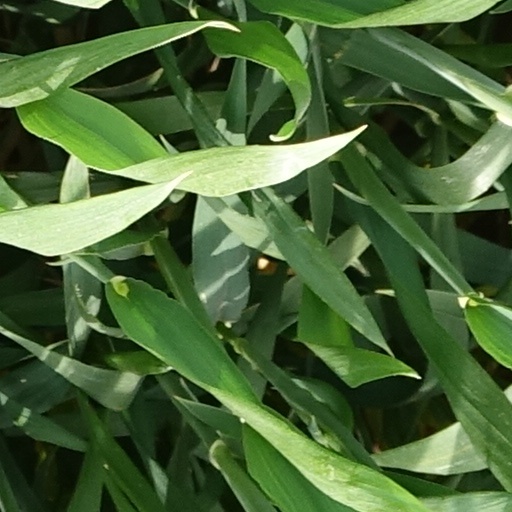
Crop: wheat